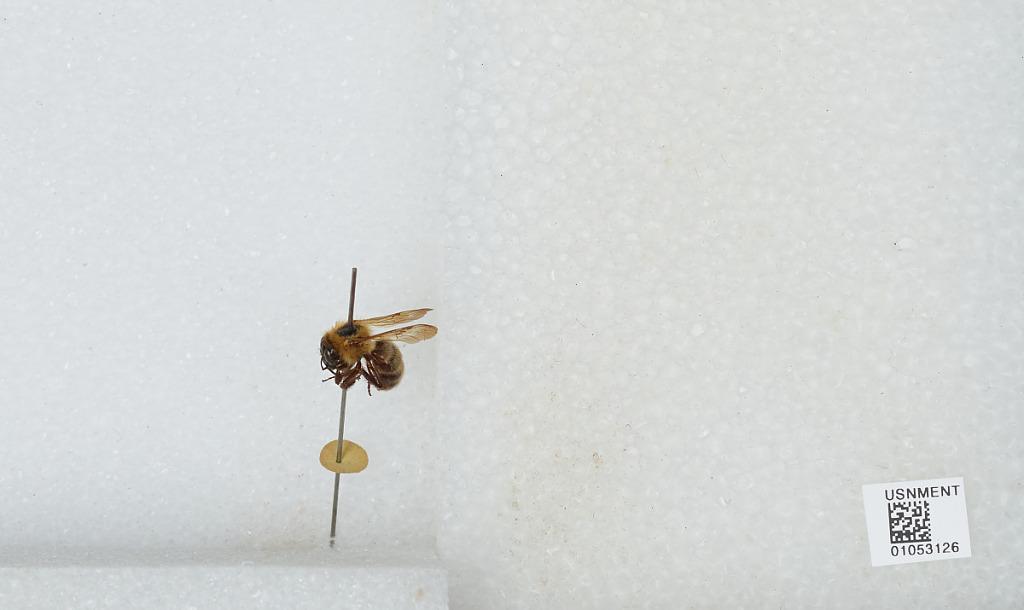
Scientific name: Bombus sp.